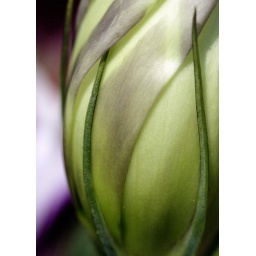
Photos from a bouquet of flowers in our dining room.2007